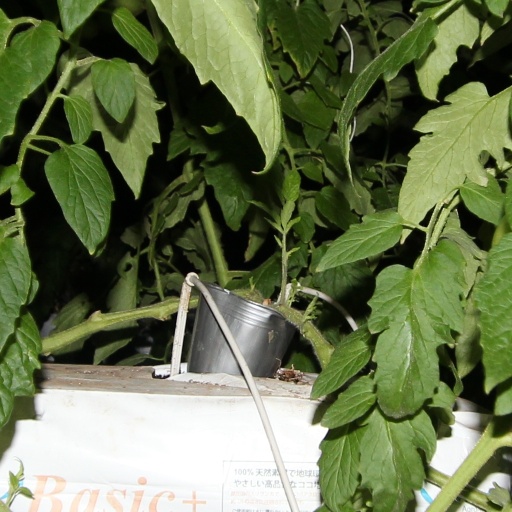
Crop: tomato